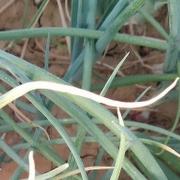
Crop: Onion
Condition: fusarium-d